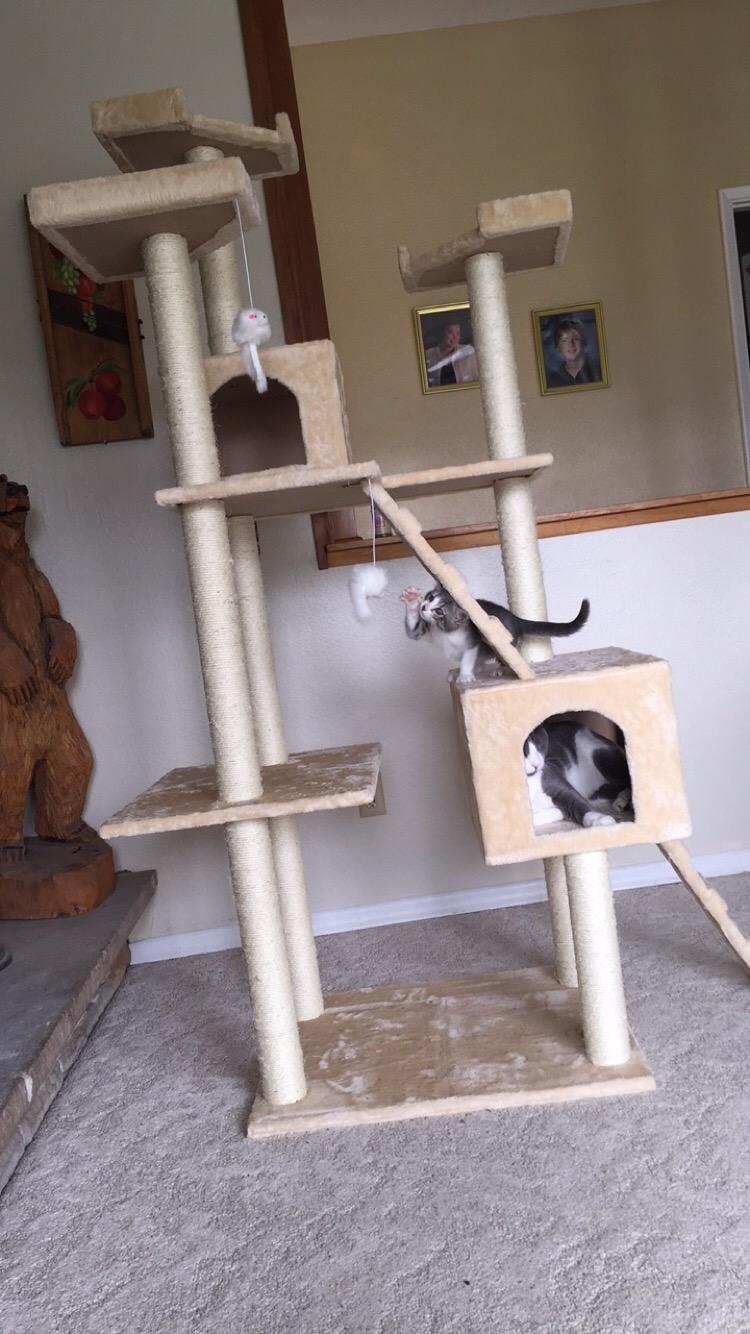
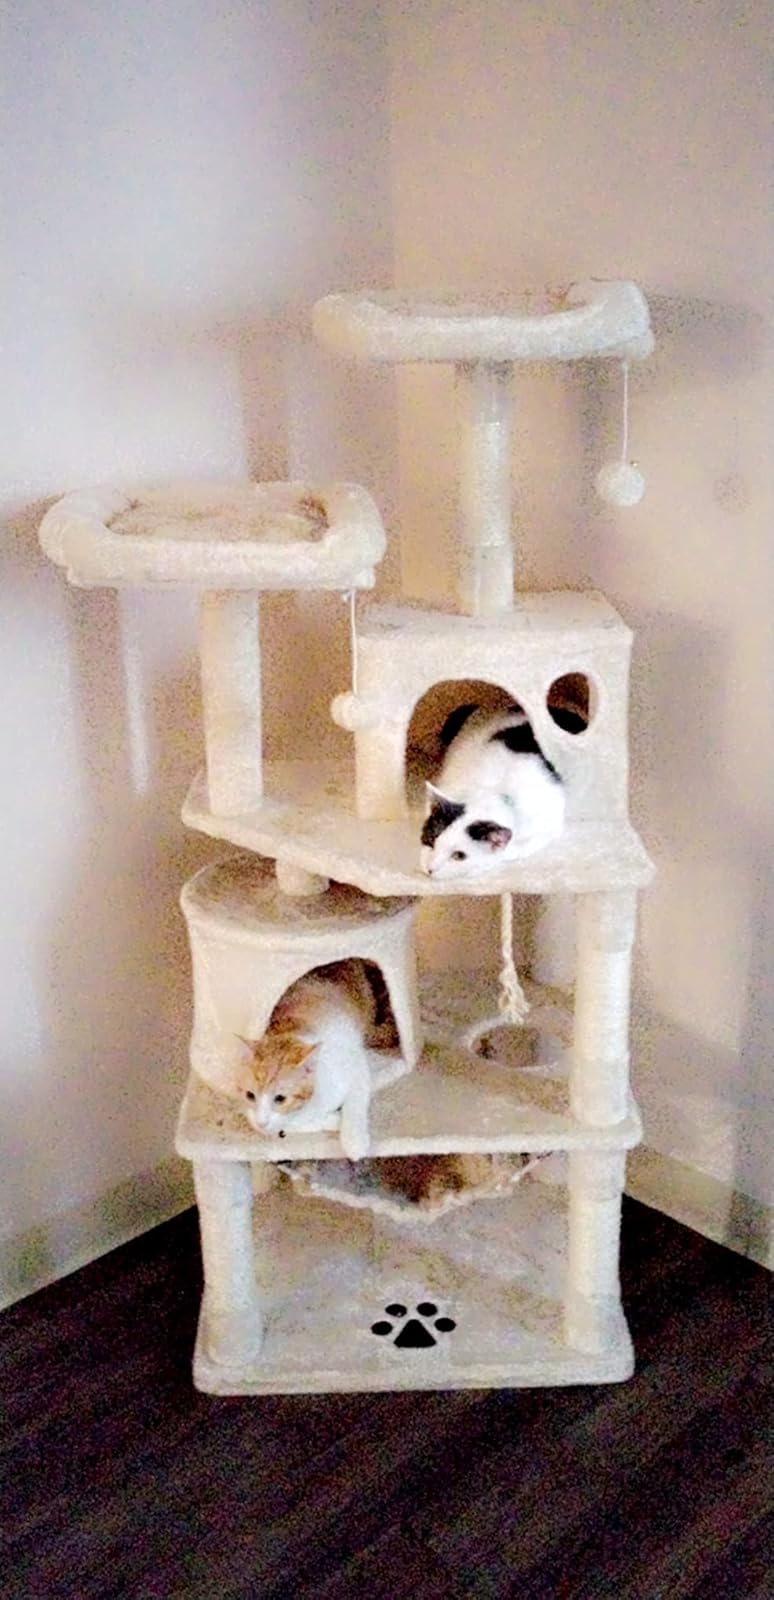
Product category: items_cat tree
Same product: no